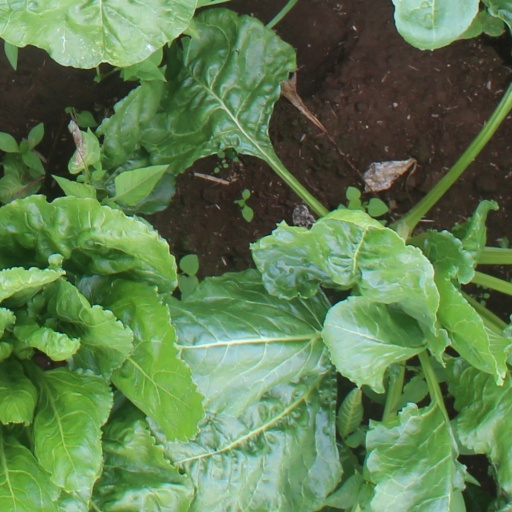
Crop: sugar beet